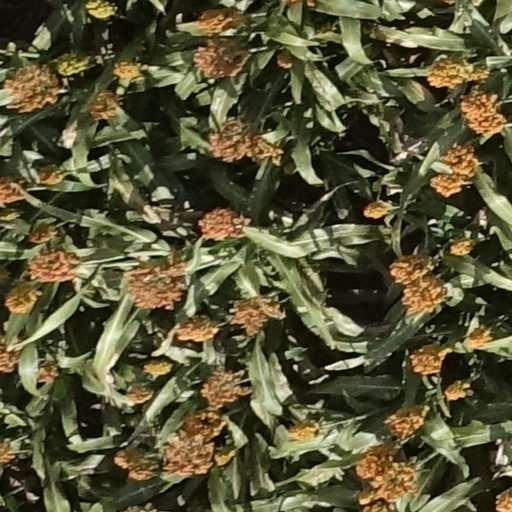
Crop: sorghum